1899 British Lions tour to Australia

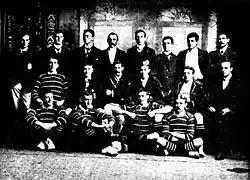
The British rugby union team in 1899, while at Albany, West Australia. Sixteen members of the team are shown here, along with two delegates of the Perth Rugby Union.

The plan to include New Zealand in the British tour was made in the initial correspondence from the NSWRFU to Mullineux in 1897. Since the New Zealand Rugby Union (NZRU) was not in direct negotiations with Mullinuex, they had to work with the NSWRFU to try to negotiate the New Zealand leg of the proposed tour. The NZRU requested from the NSWRFU that they be able to have direct dealings with Mullineux, but this did not eventuate. An extension of the tour to New Zealand threatened attempts at fielding a strong British representative team. Consequently, the New Zealand leg of the tour became less likely as the tour for 1899 was negotiated. The NSWRFU limited the length of the tour to eight weeks from June to August, giving the British an option to add two weeks to their playing schedules if they wished to add New Zealand to their tour program.